Pierino colpisce ancora

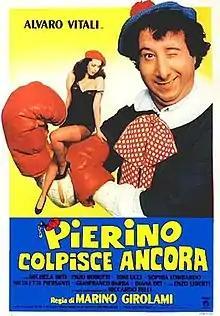
Italian theatrical release poster

Pierino colpisce ancora (also known as "Desirable Teacher 2") is a 1982 comedy film directed by Marino Girolami.